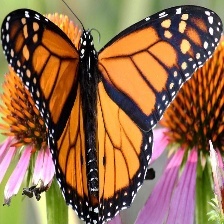
Species: MONARCH
Butterfly family (ImageNet category): monarch